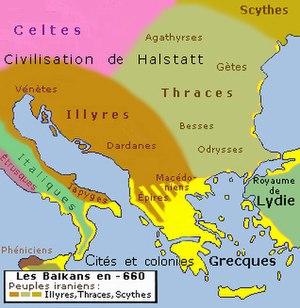
Carte des Balkans en 660 avant n.e.
Si des civilisations se sont épanouies sur l'actuel territoire bulgare dès le néolithique et l'antiquité, l’histoire de la Bulgarie en tant qu'État commence au VIIᵉ siècle avec la fondation du royaume bulgare du bas-Danube par Asparoukh. Situé à la croisée des influences historiques, culturelles et linguistiques des Balkans, le premier empire bulgare fut un berceau culturel de l’Europe slave et s'étendit de la mer Adriatique à la mer Égée et à la mer Noire, avant d'être politiquement, mais non culturellement anéanti par l’Empire byzantin au XIᵉ siècle, de renaître de ses cendres au XIIᵉ siècle avec le Second empire bulgare, finalement conquis au XIVᵉ siècle par les Ottomans. Sa seconde renaissance au XIXᵉ siècle fut difficile : le congrès de Berlin, les guerres balkaniques et les deux guerres mondiales ne lui permirent pas de rassembler toutes les régions de culture bulgare pour retrouver l'étendue qui lui avait été reconnue au traité de San Stefano, et la contraignirent à subir une dictature de 45 ans après la Seconde Guerre mondiale.
L’histoire de la Roumanie, en tant qu'État moderne, ne commence réellement qu'avec la création des Principautés unies de Moldavie et de Valachie en 1859. Cependant, l'histoire des pays où évoluent les roumanophones remonte à l'Antiquité et comprend des territoires plus vastes que la Roumanie actuelle.
L'histoire de la Macédoine du Nord, petit État du sud des Balkans, commence, au sens strict, lors de son indépendance vis-à-vis de la République fédérative socialiste de Yougoslavie en 1991. Dans un sens plus large, l'histoire de la « Macédoine », dont traite le présent article, concerne un ensemble géographique et historique bien plus vaste, habité par de nombreux peuples au cours du temps. Le territoire ainsi désigné a maintes fois changé de forme et fut inclus dans divers États successifs. La république actuelle n'occupe que le tiers du royaume antique. Elle regroupe la majorité des Slaves macédoniens, parlant une langue slave, également présente en Bulgarie du sud-ouest et en Grèce du nord, et linguistiquement proche du bulgare. La République de Macédoine du Nord abrite aussi des minorités albanaises, valaques et tsiganes.
L’Albanie est une république d’Europe du Sud, à l’ouest de la péninsule des Balkans, avec une ouverture sur la mer Adriatique et sur la mer Ionienne. Le pays a une frontière au nord avec le Monténégro, au nord-est avec le Kosovo, à l’est avec la république de Macédoine et au sud avec la Grèce.
Cet article présente les faits marquants de l'histoire de la Serbie, un pays de l'Europe du sud.